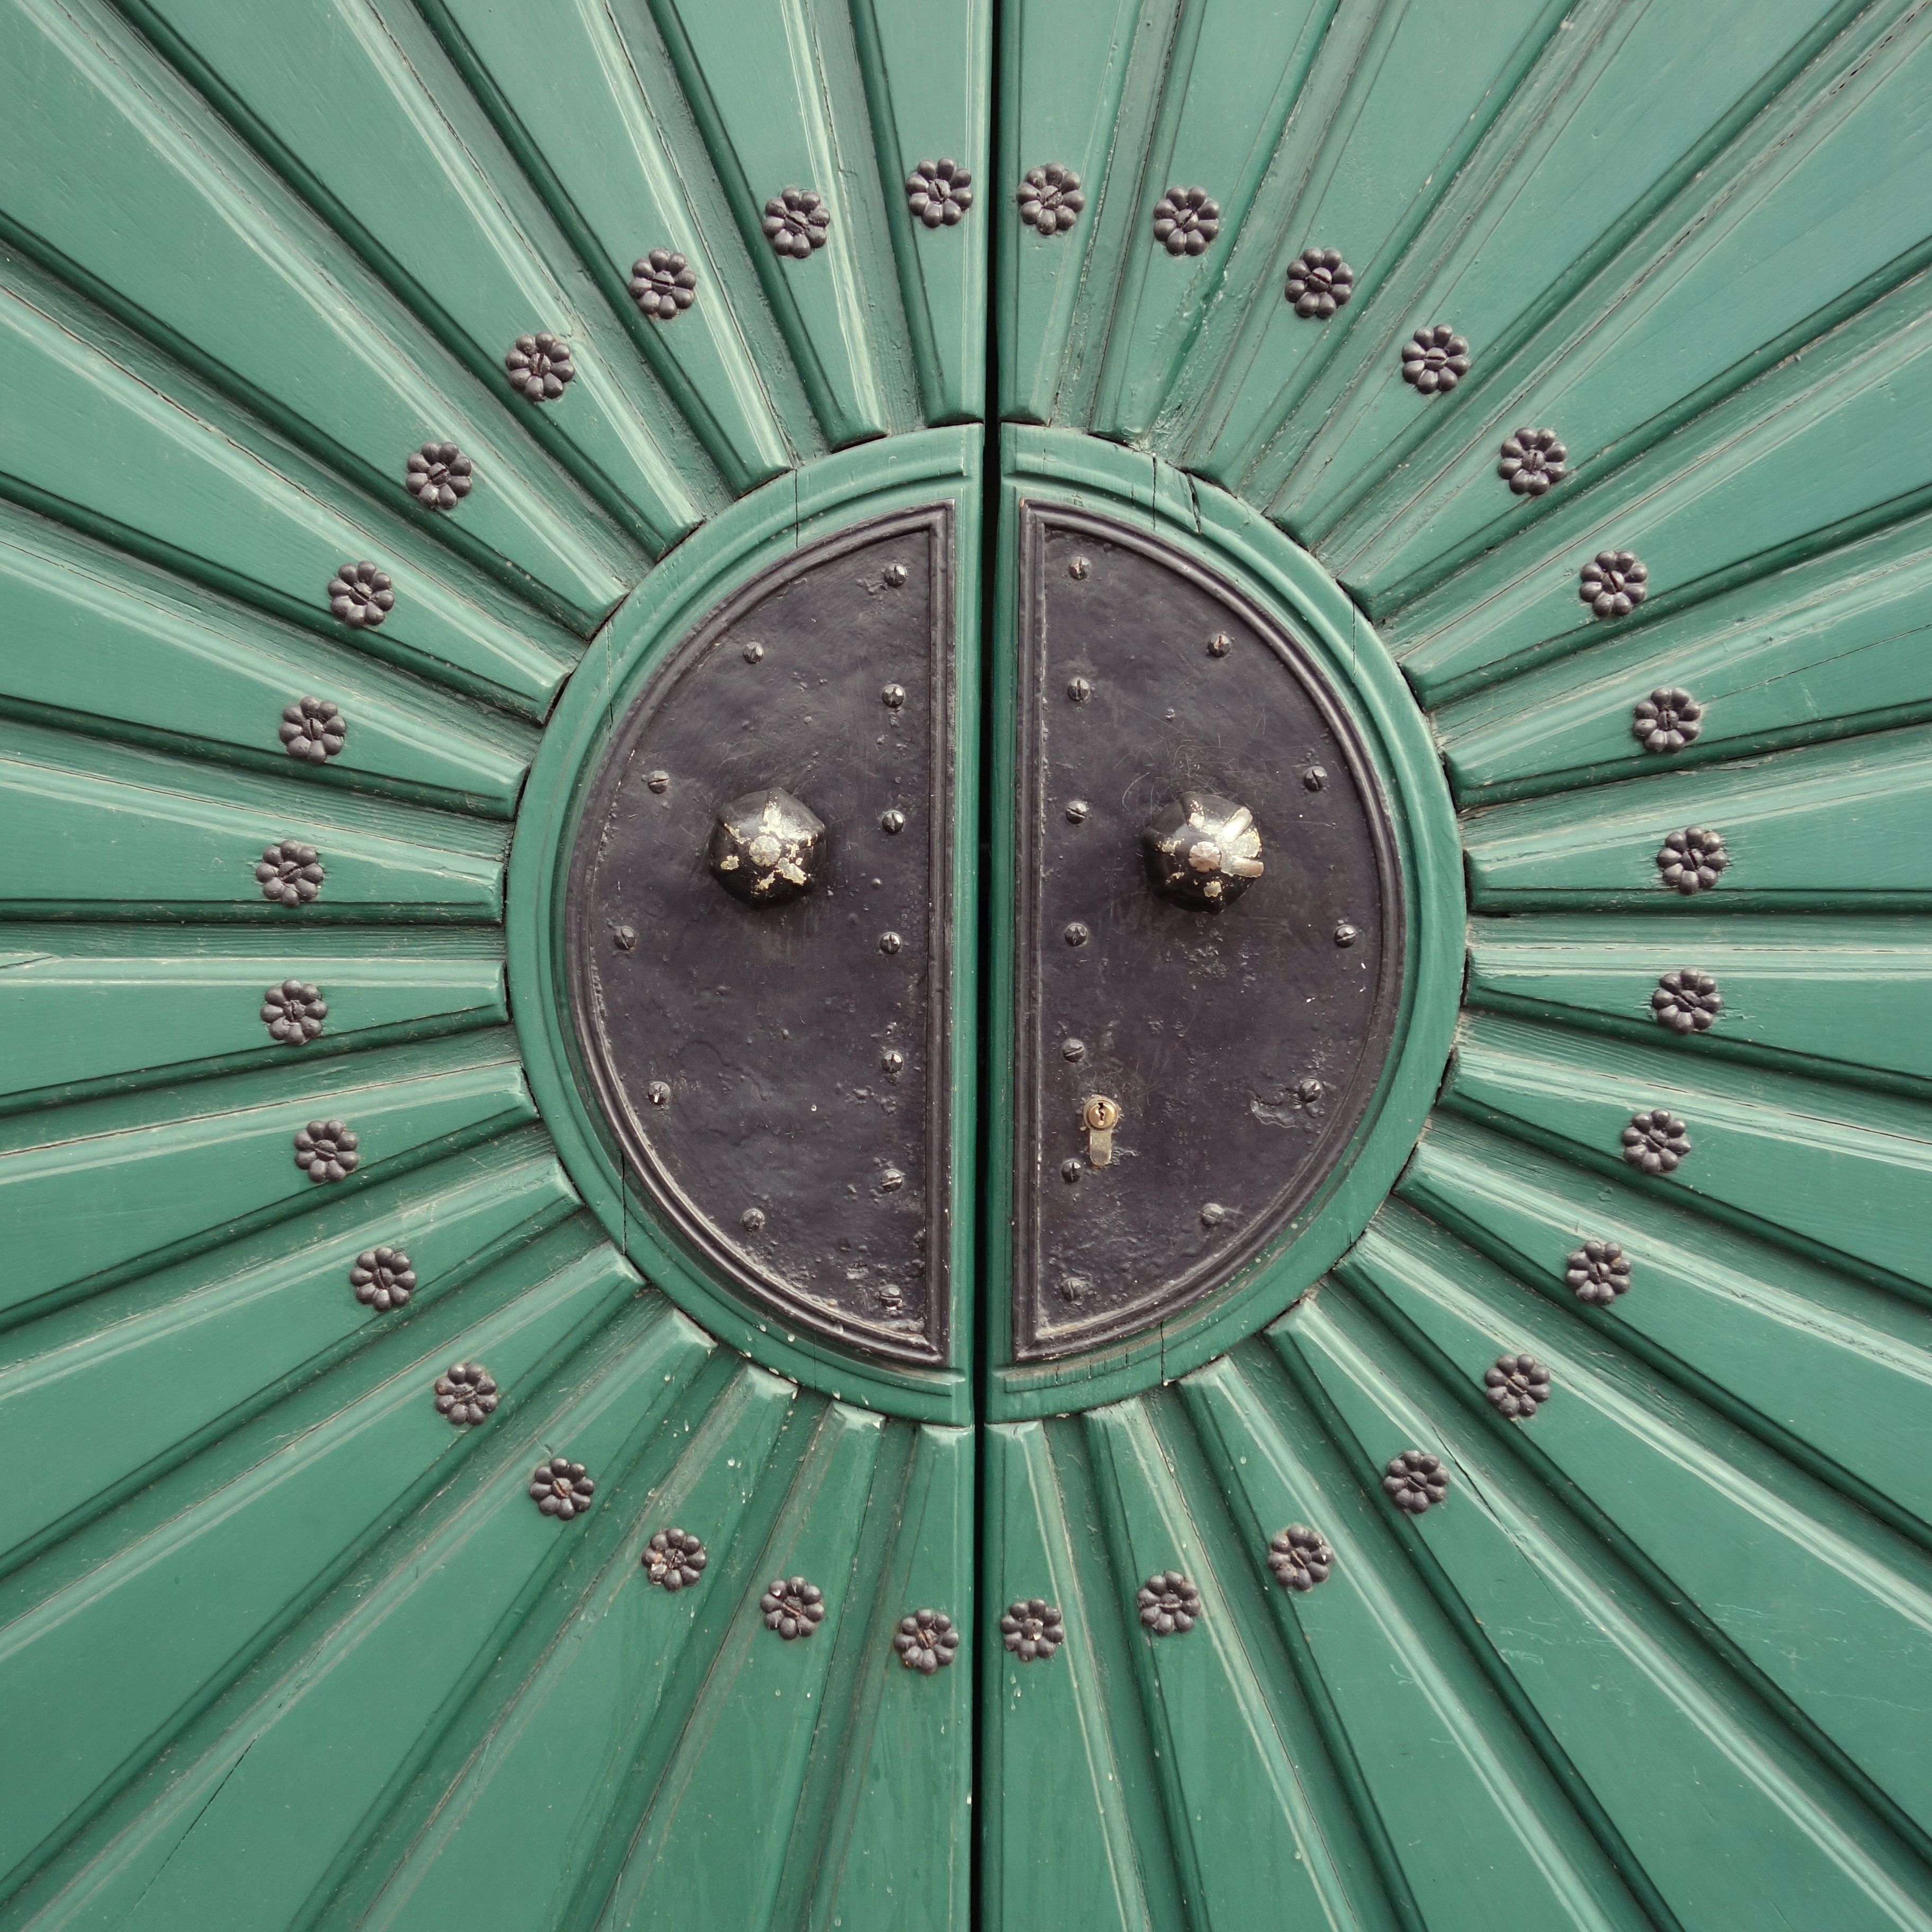
light, wood, sunlight, pattern, line, green, metal, blue, door, goal, circle, front door, district, symmetry, rays, shape, fittings, lacquered